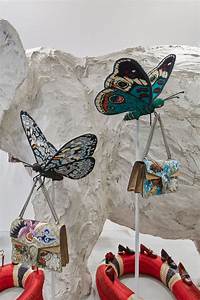
Label: farfalla